Benjamin Madrigal Jr.

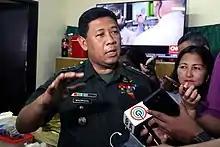
Gen. Madrigal in an interview with the media at Camp Aguinaldo.

Benjamin Madrigal is a product of the University of the Philippines Rural High School and the University of the Philippines Los Baños. He graduated in 1980 before entering the Philippine Military Academy in 1981.